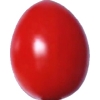
Label: tomato_cherry_red